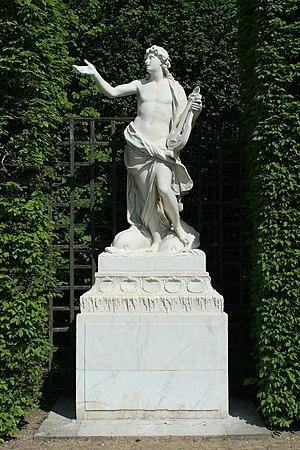
Le bosquet des Dômes est un bosquet du jardin de Versailles, originellement appelé bosquet de la Renommée.
Arion de Méthymne est un personnage mi-historique mi-légendaire, poète et musicien grec du VIIᵉ siècle av. J.-C.
Jean Raon, ou Jean-Melchior Raon, né à Paris le 4 juillet 1630 ou 1631 et mort le 4 avril 1707, est un sculpteur français qui travailla principalement pour le roi Louis XIV.